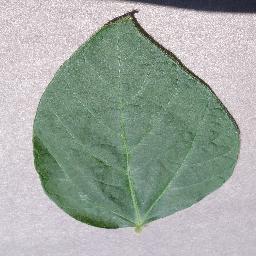
Label: Soybean___healthy